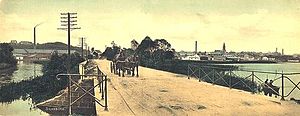
Viborgbroen
Viborgbroen set fra Alderslyst-siden, 1915.
Viborgbroen forbinder Silkeborgs midtby og Alderslyst. Viborgbroen stod færdig i 1854, som en tiltrængt forbindelse for den nyanlagte handelsplads med det nordlige opland og videre mod nord ad hovedlandevejen Viborgvej til Viborg. Indtil da havde der været færgefart på dette sted over Silkeborg Langsø, men det betjentes kun af små både og havde derfor ikke stor betydning. Skulle man fra Silkeborg nord på måtte man enten omkring Resenbro eller Lysbro.